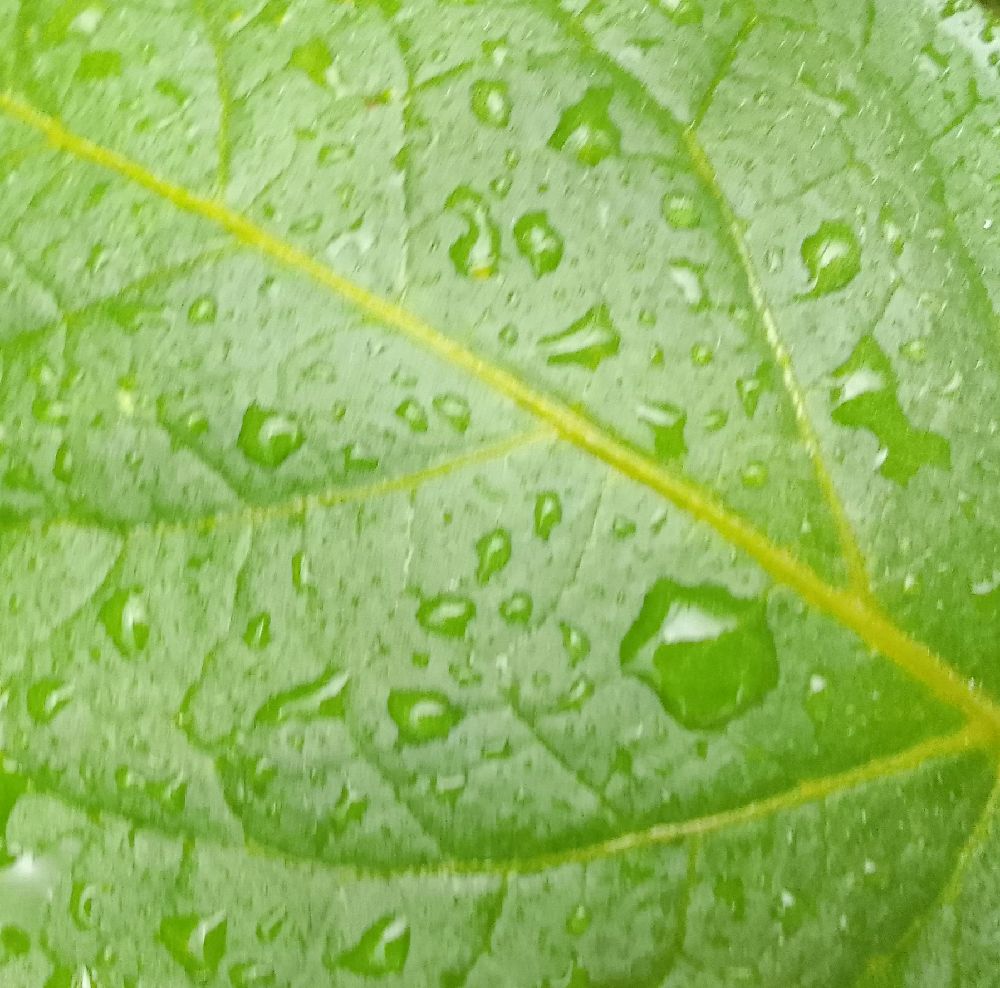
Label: Healthy